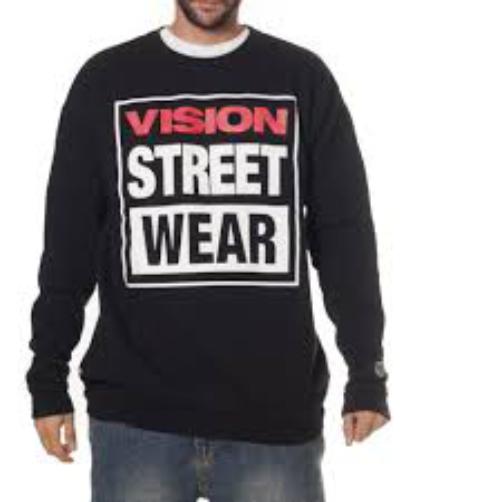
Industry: Clothes